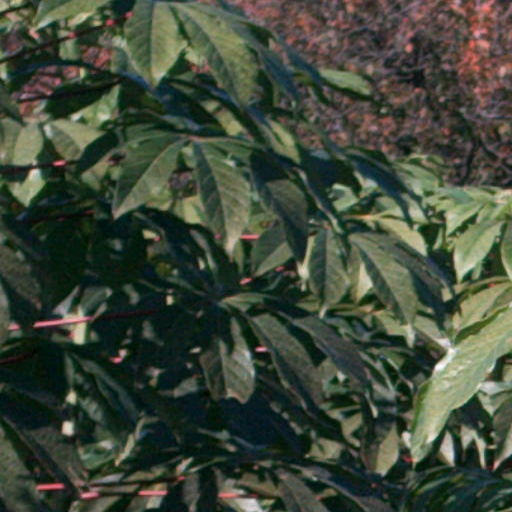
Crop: cassava